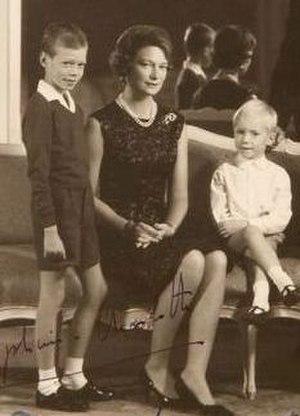
Le prince Jean de Luxembourg, prince de Nassau, est né le 15 mai 1957 au château de Betzdorf. Il est le deuxième fils du grand-duc Jean et de la grande-duchesse Joséphine-Charlotte, et frère jumeau de la princesse Margaretha. Son parrain est son grand-père paternel, le prince Félix, et sa marraine la princesse Margaretha de Suède. Il est le frère du grand-duc Henri, souverain constitutionnel et chef de l'État du Luxembourg.